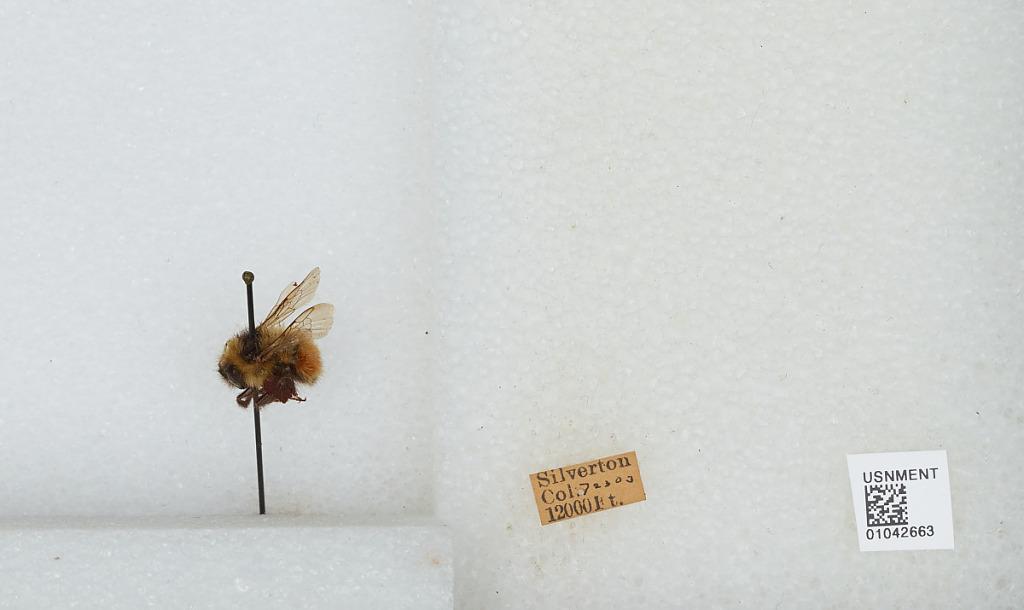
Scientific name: Bombus sp.
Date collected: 1903-7-23
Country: United States
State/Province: Colorado
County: San Juan
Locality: Silverton
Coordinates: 37.8119, -107.665